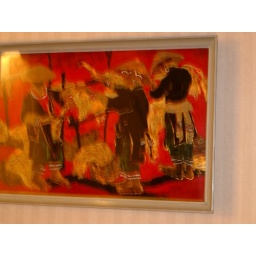
Another silk screen under glass